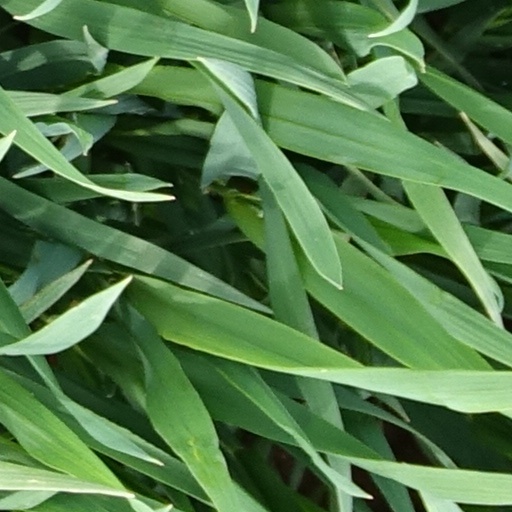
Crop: wheat